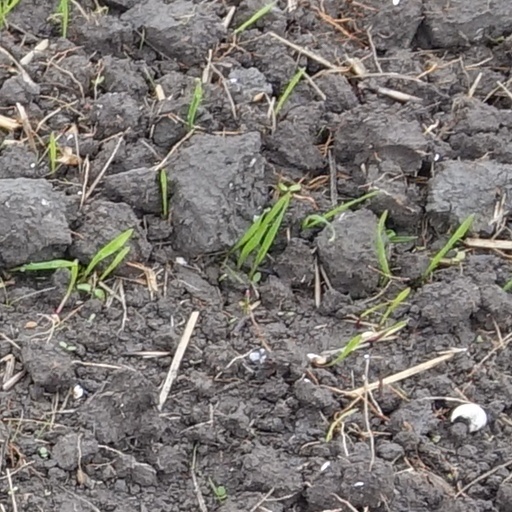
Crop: wheat